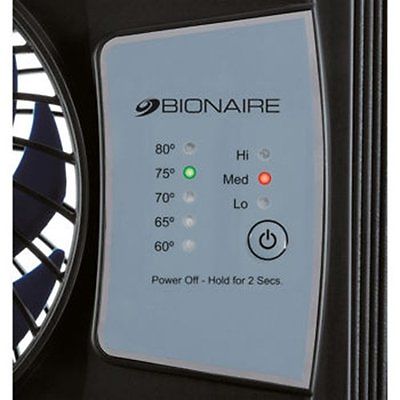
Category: fan